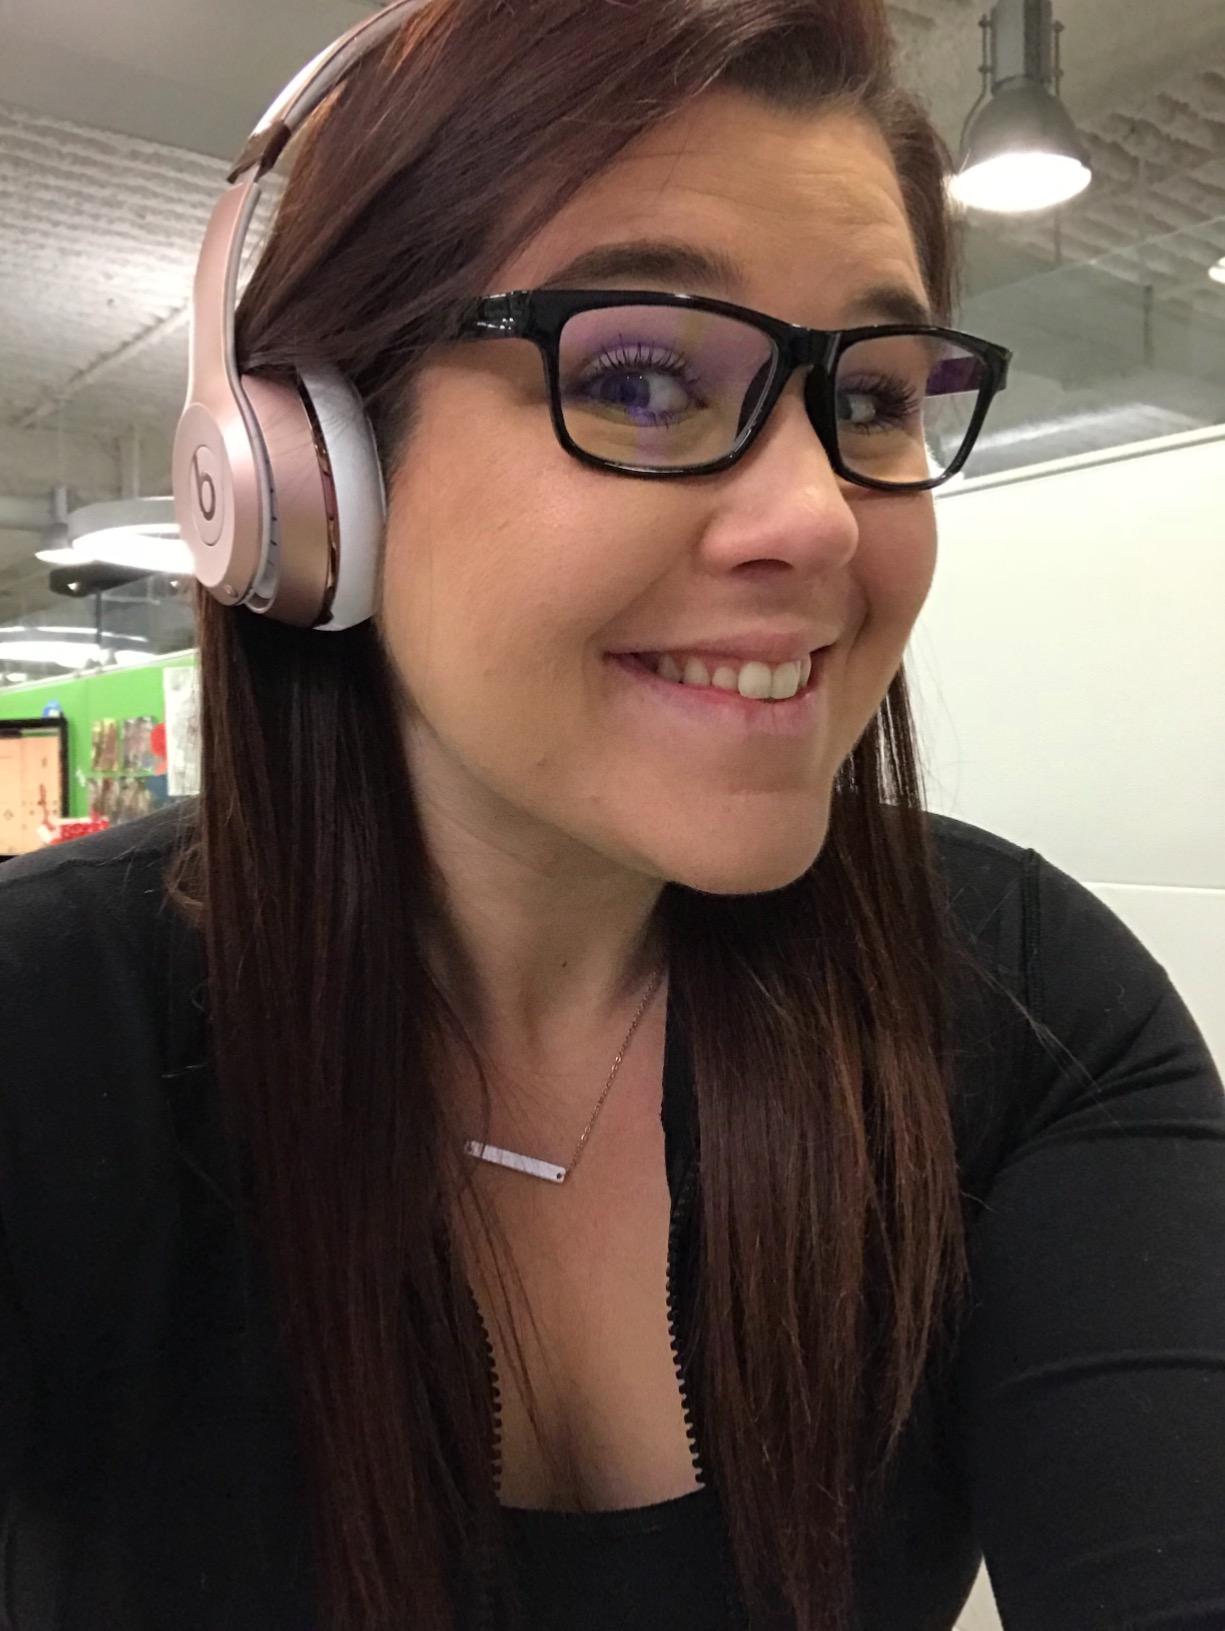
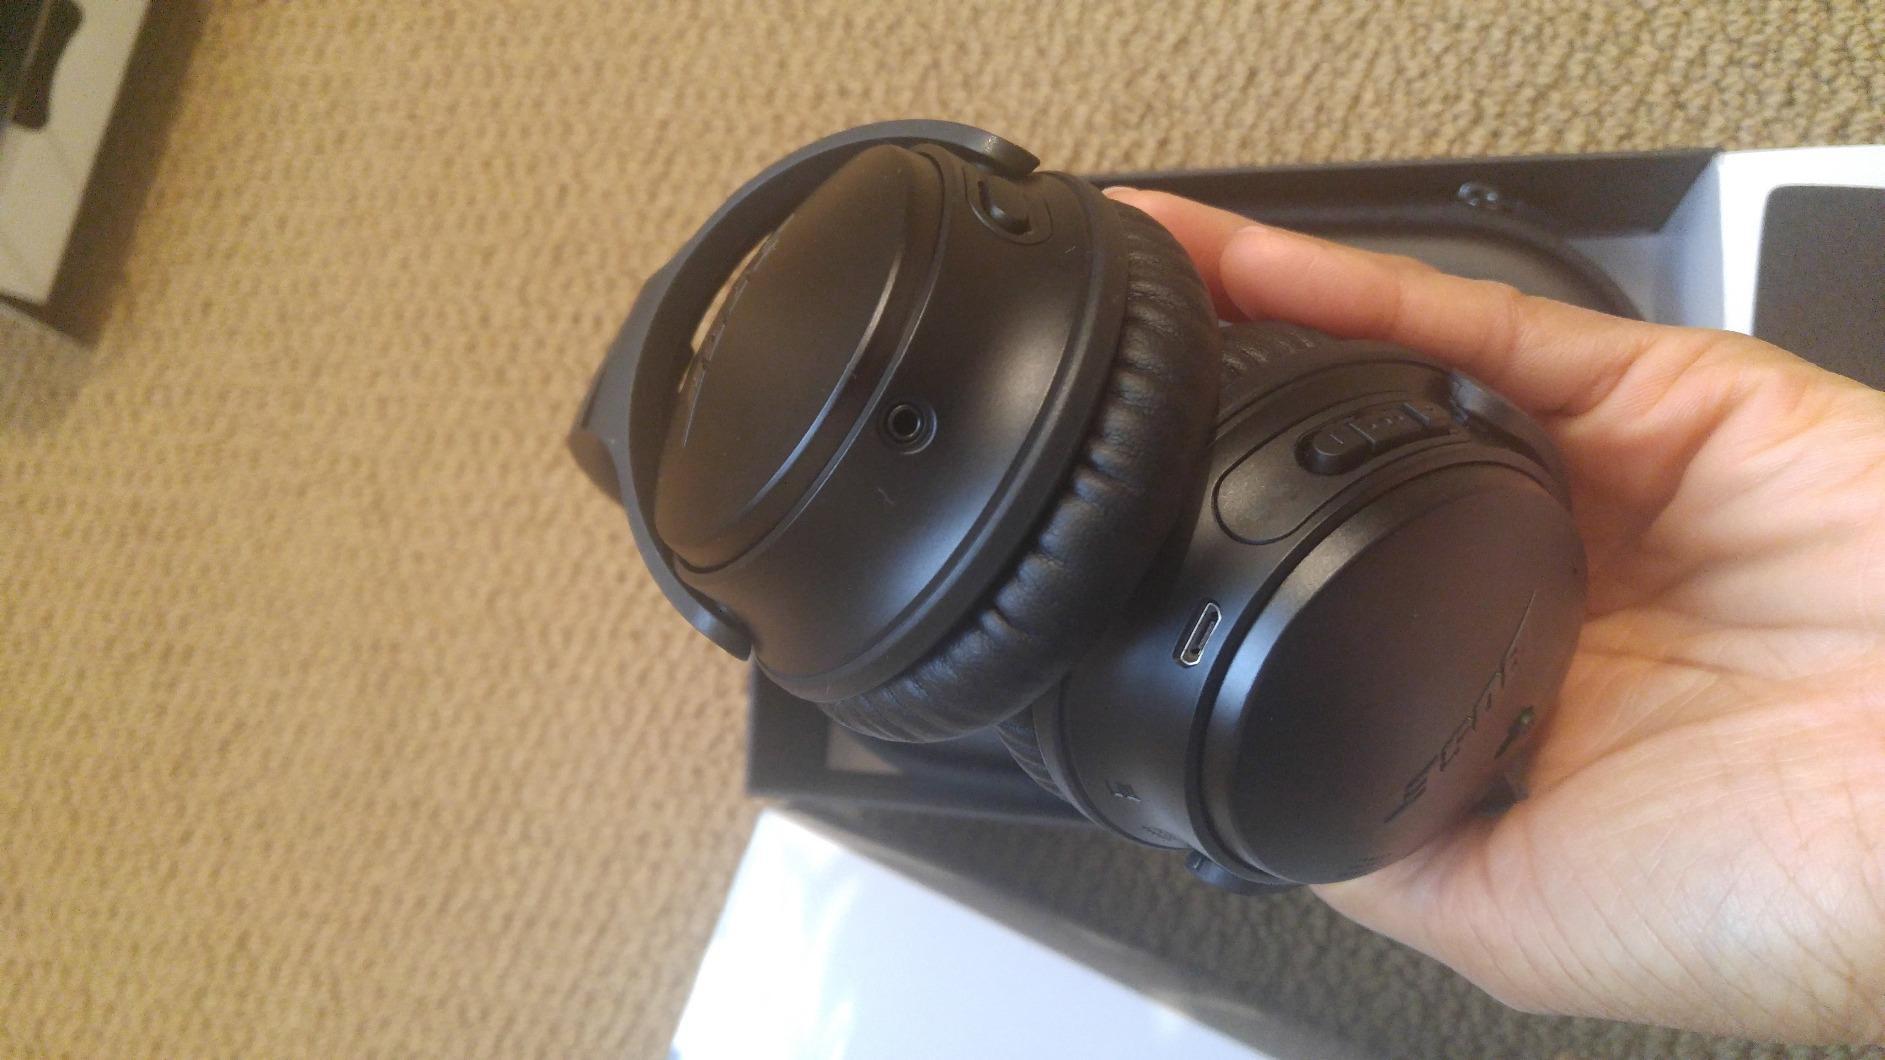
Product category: headphones
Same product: no